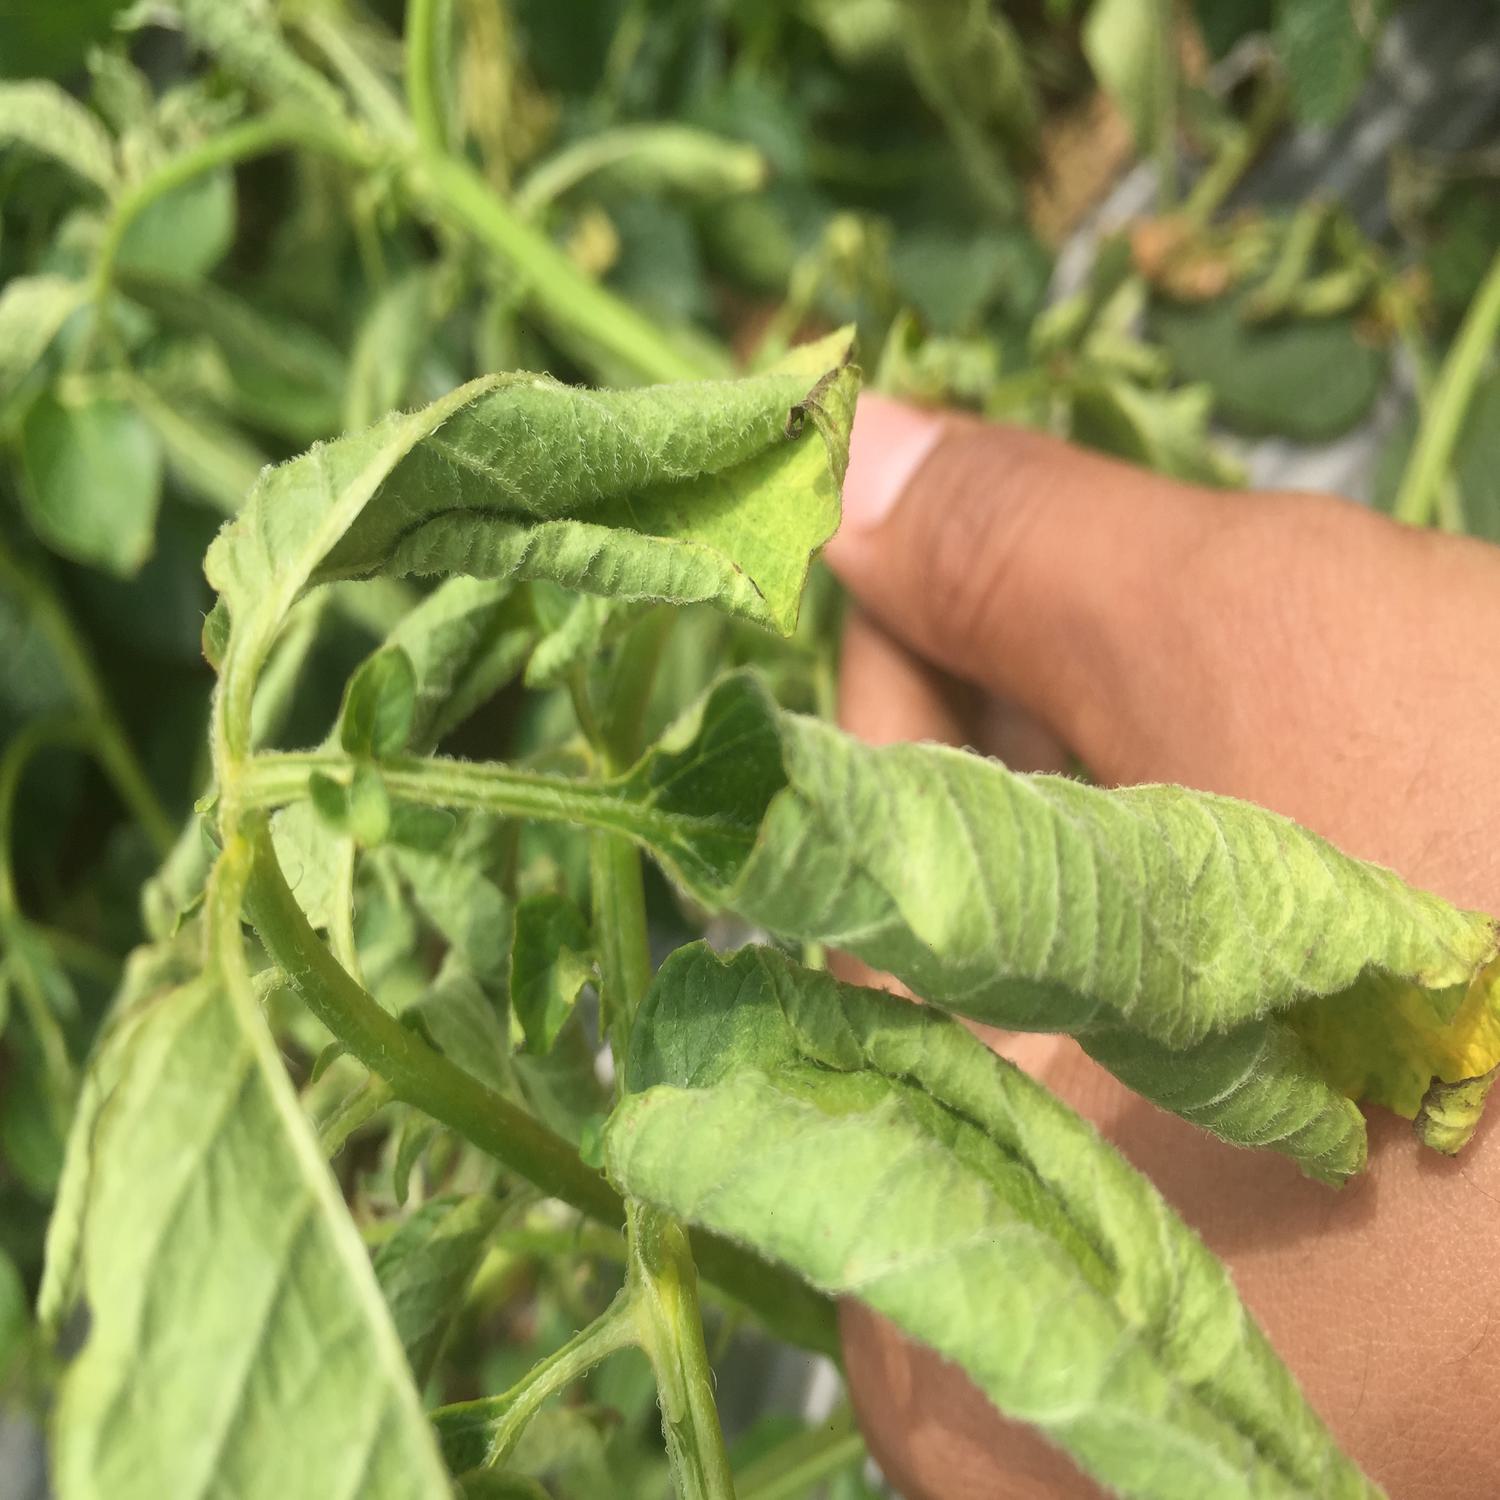
Etiqueta: Pudricion_Parda